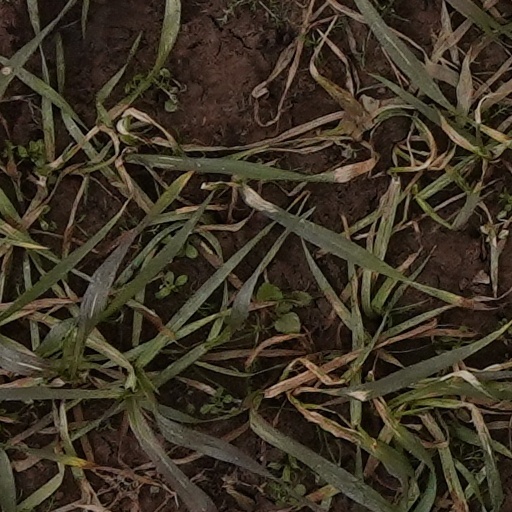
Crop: wheat